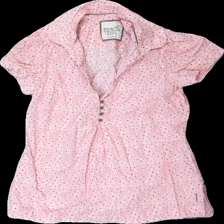
View: front
Type: Blouse
Category: Ladies
Brand: Esprit
Colors: White, Pink, Grey
Material: 100% cotton
Pattern: Floral print
Cut: Regular
Size: 38
Season: All
Price range: 50-100
Recommended usage: Reuse
Comment: Possibly vintage